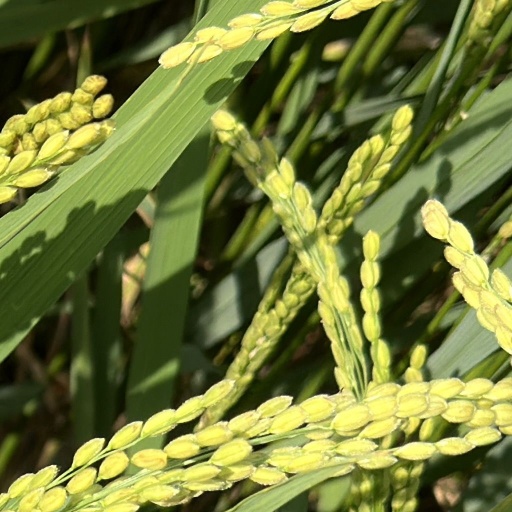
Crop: rice